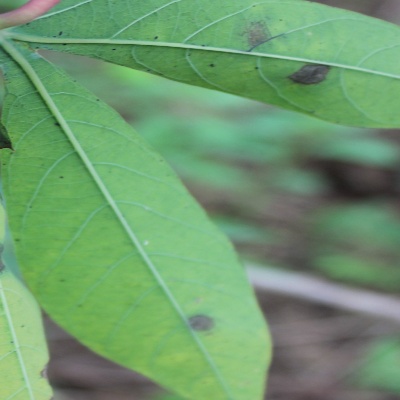
Crop: Cassava
Condition: brown spot